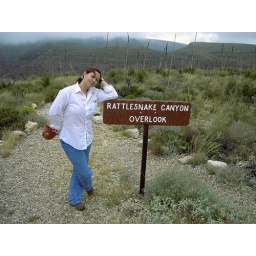
Rattlesnake Canyon near Carlsbad New Mexico, cross country road trip